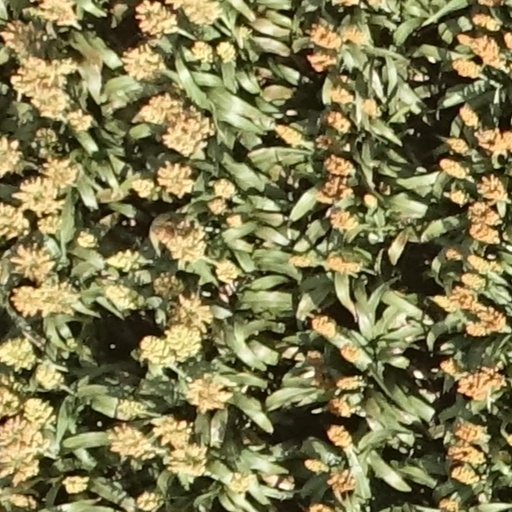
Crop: sorghum